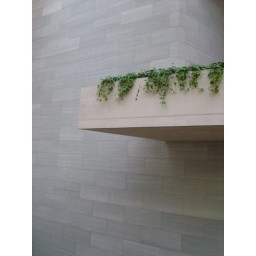
third floor balcony in i.m. pei's east wing